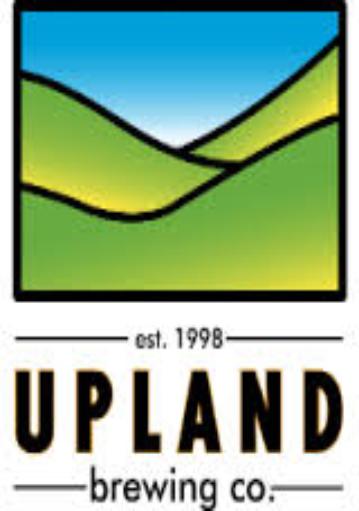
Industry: Transportation